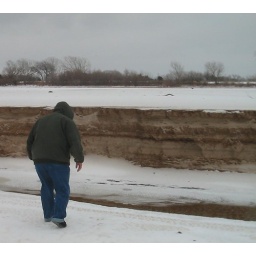
Me trying to figure out how to cross the water without going in